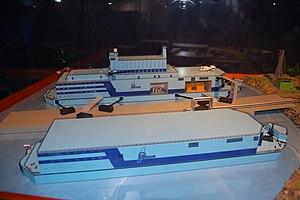
L'Akademik Lomonosov est, en 2019, la première centrale nucléaire flottante russe en exploitation, équipée de deux réacteurs de 35 MW chacun. Le navire est nommé d'après l'académicien Mikhaïl Lomonossov. Sa mise en service complète a été réalisée en mai 2020, après une mise en service partielle en décembre 2019.
La première centrale nucléaire flottante russe dénommée Akademik Lomonosov, a été couplée au réseau électrique en décembre 2019. La connexion au réseau de chauffage urbain de la ville de Pevek est prévue en 2020.